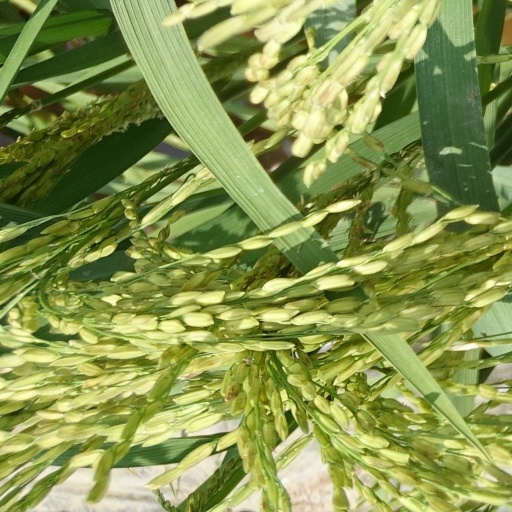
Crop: rice